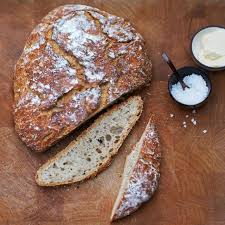
Waste category: biological